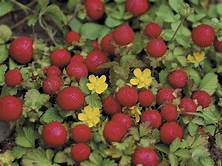
Label: Strawberry